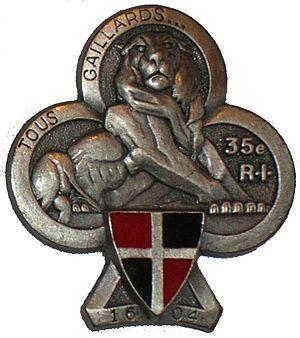
Le 35ᵉ régiment d'infanterie, surnommé "As de Trèfle", est un régiment d'infanterie de l'Armée de terre française créé sous la Révolution à partir du régiment d'Aquitaine, un régiment français d'Ancien Régime.